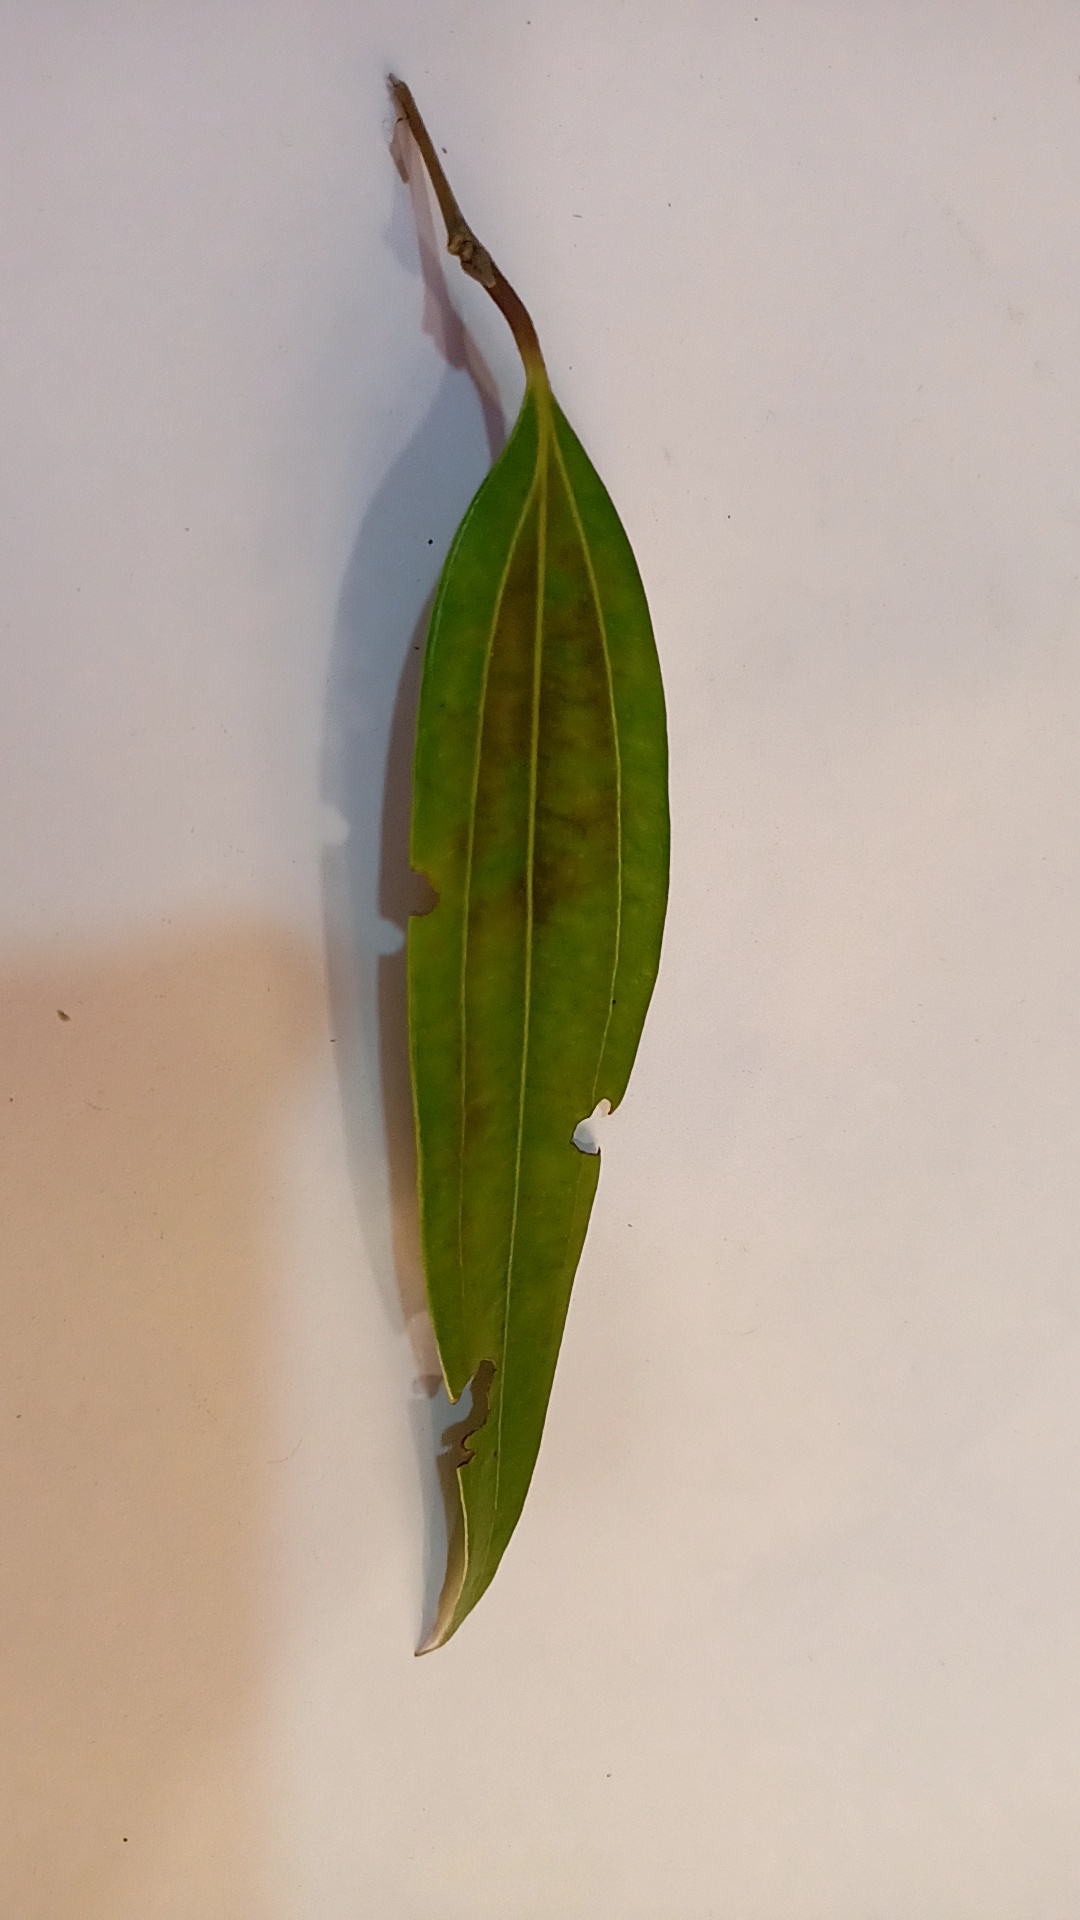
Label: Disease